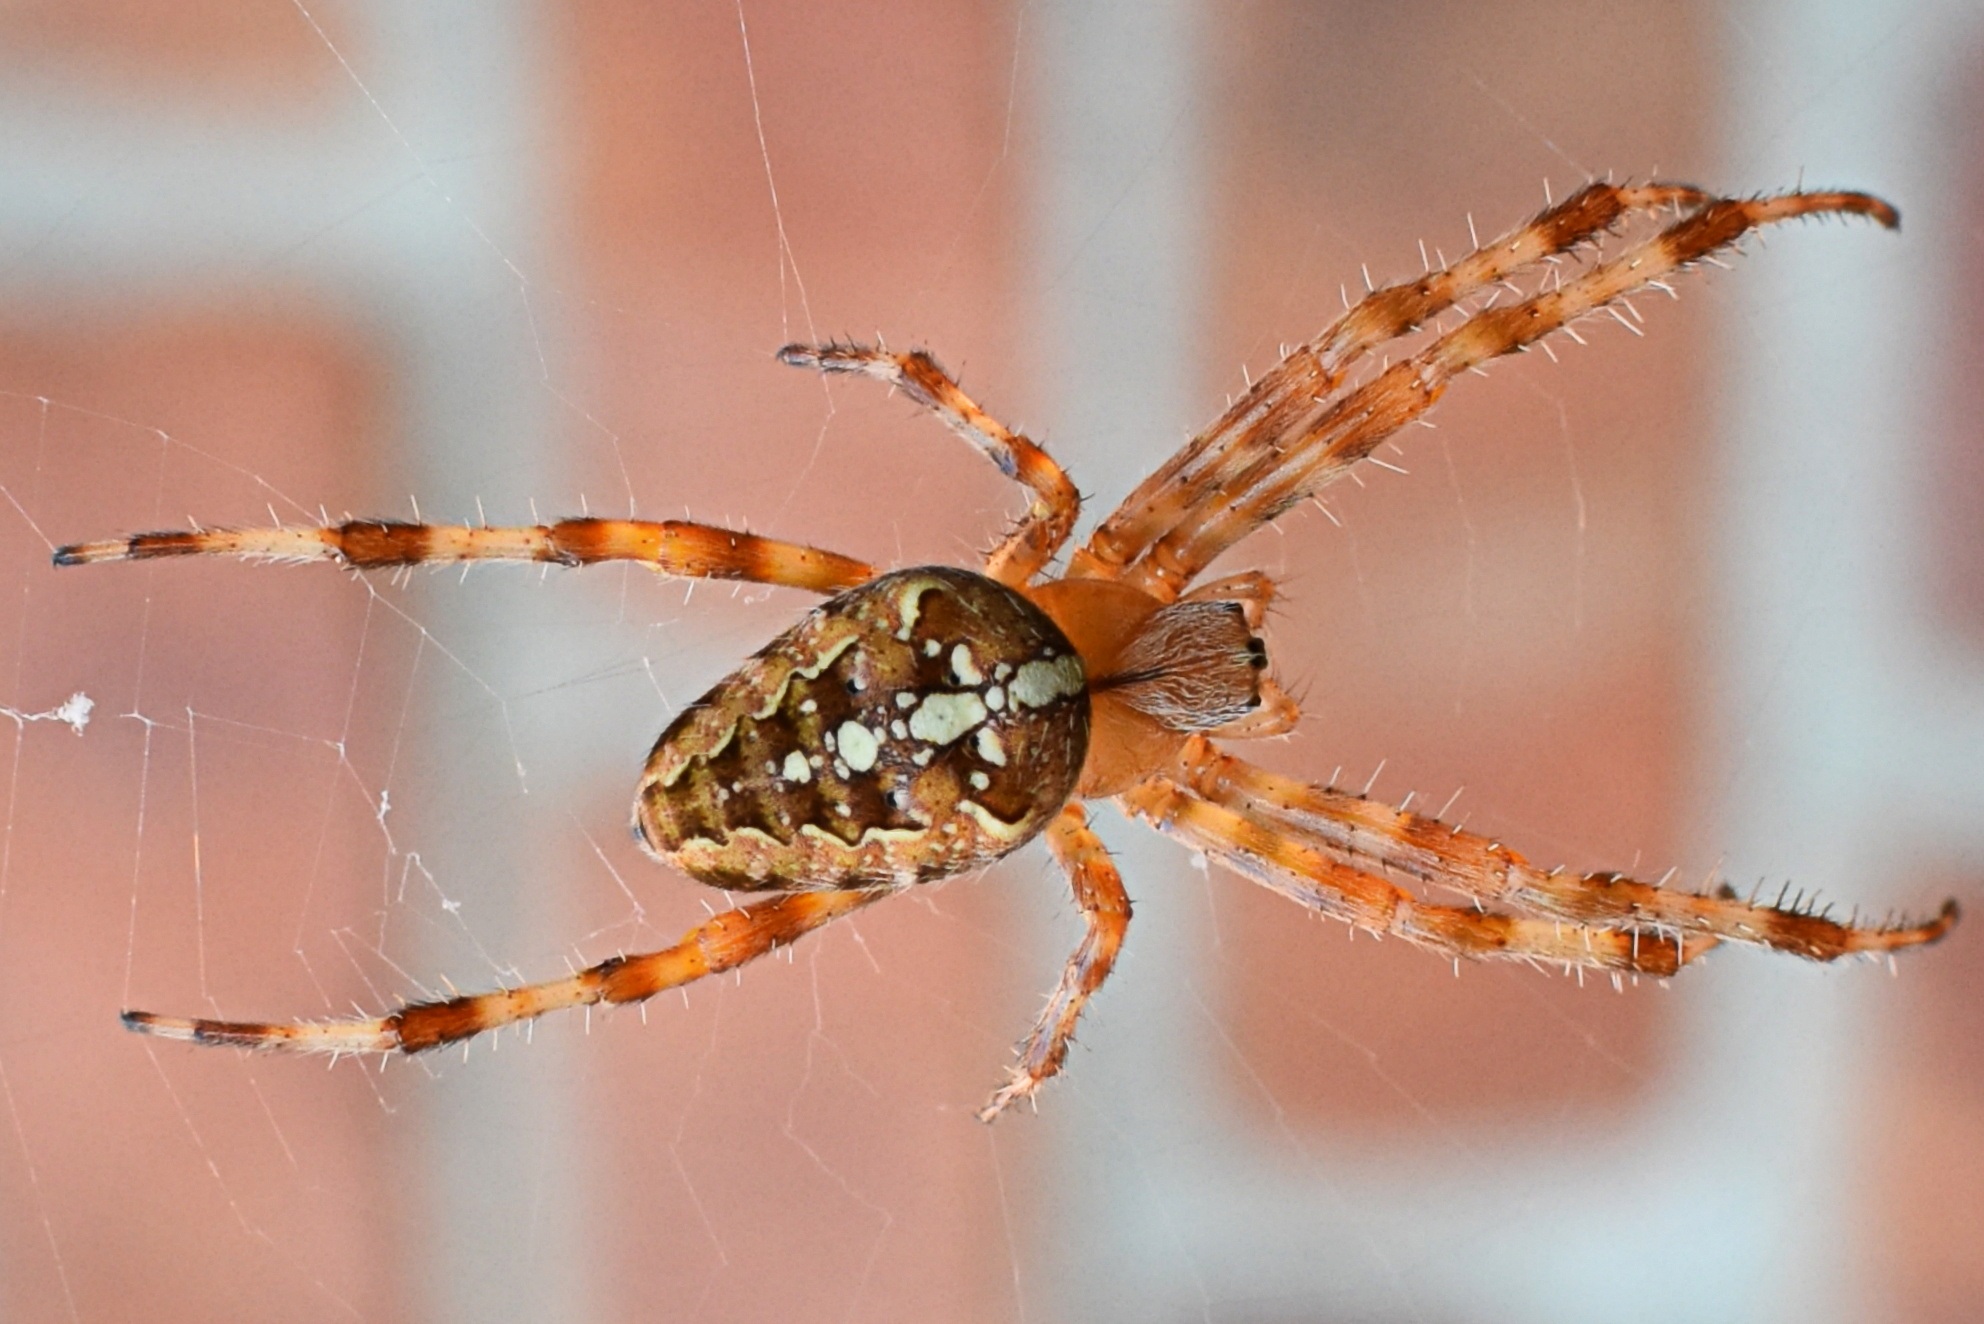
nature, photography, animal, macro, bug, fauna, invertebrate, close up, spider, legs, arachnid, argiope, spin, macro photography, arthropod, european garden spider, araneus, orb weaver spider